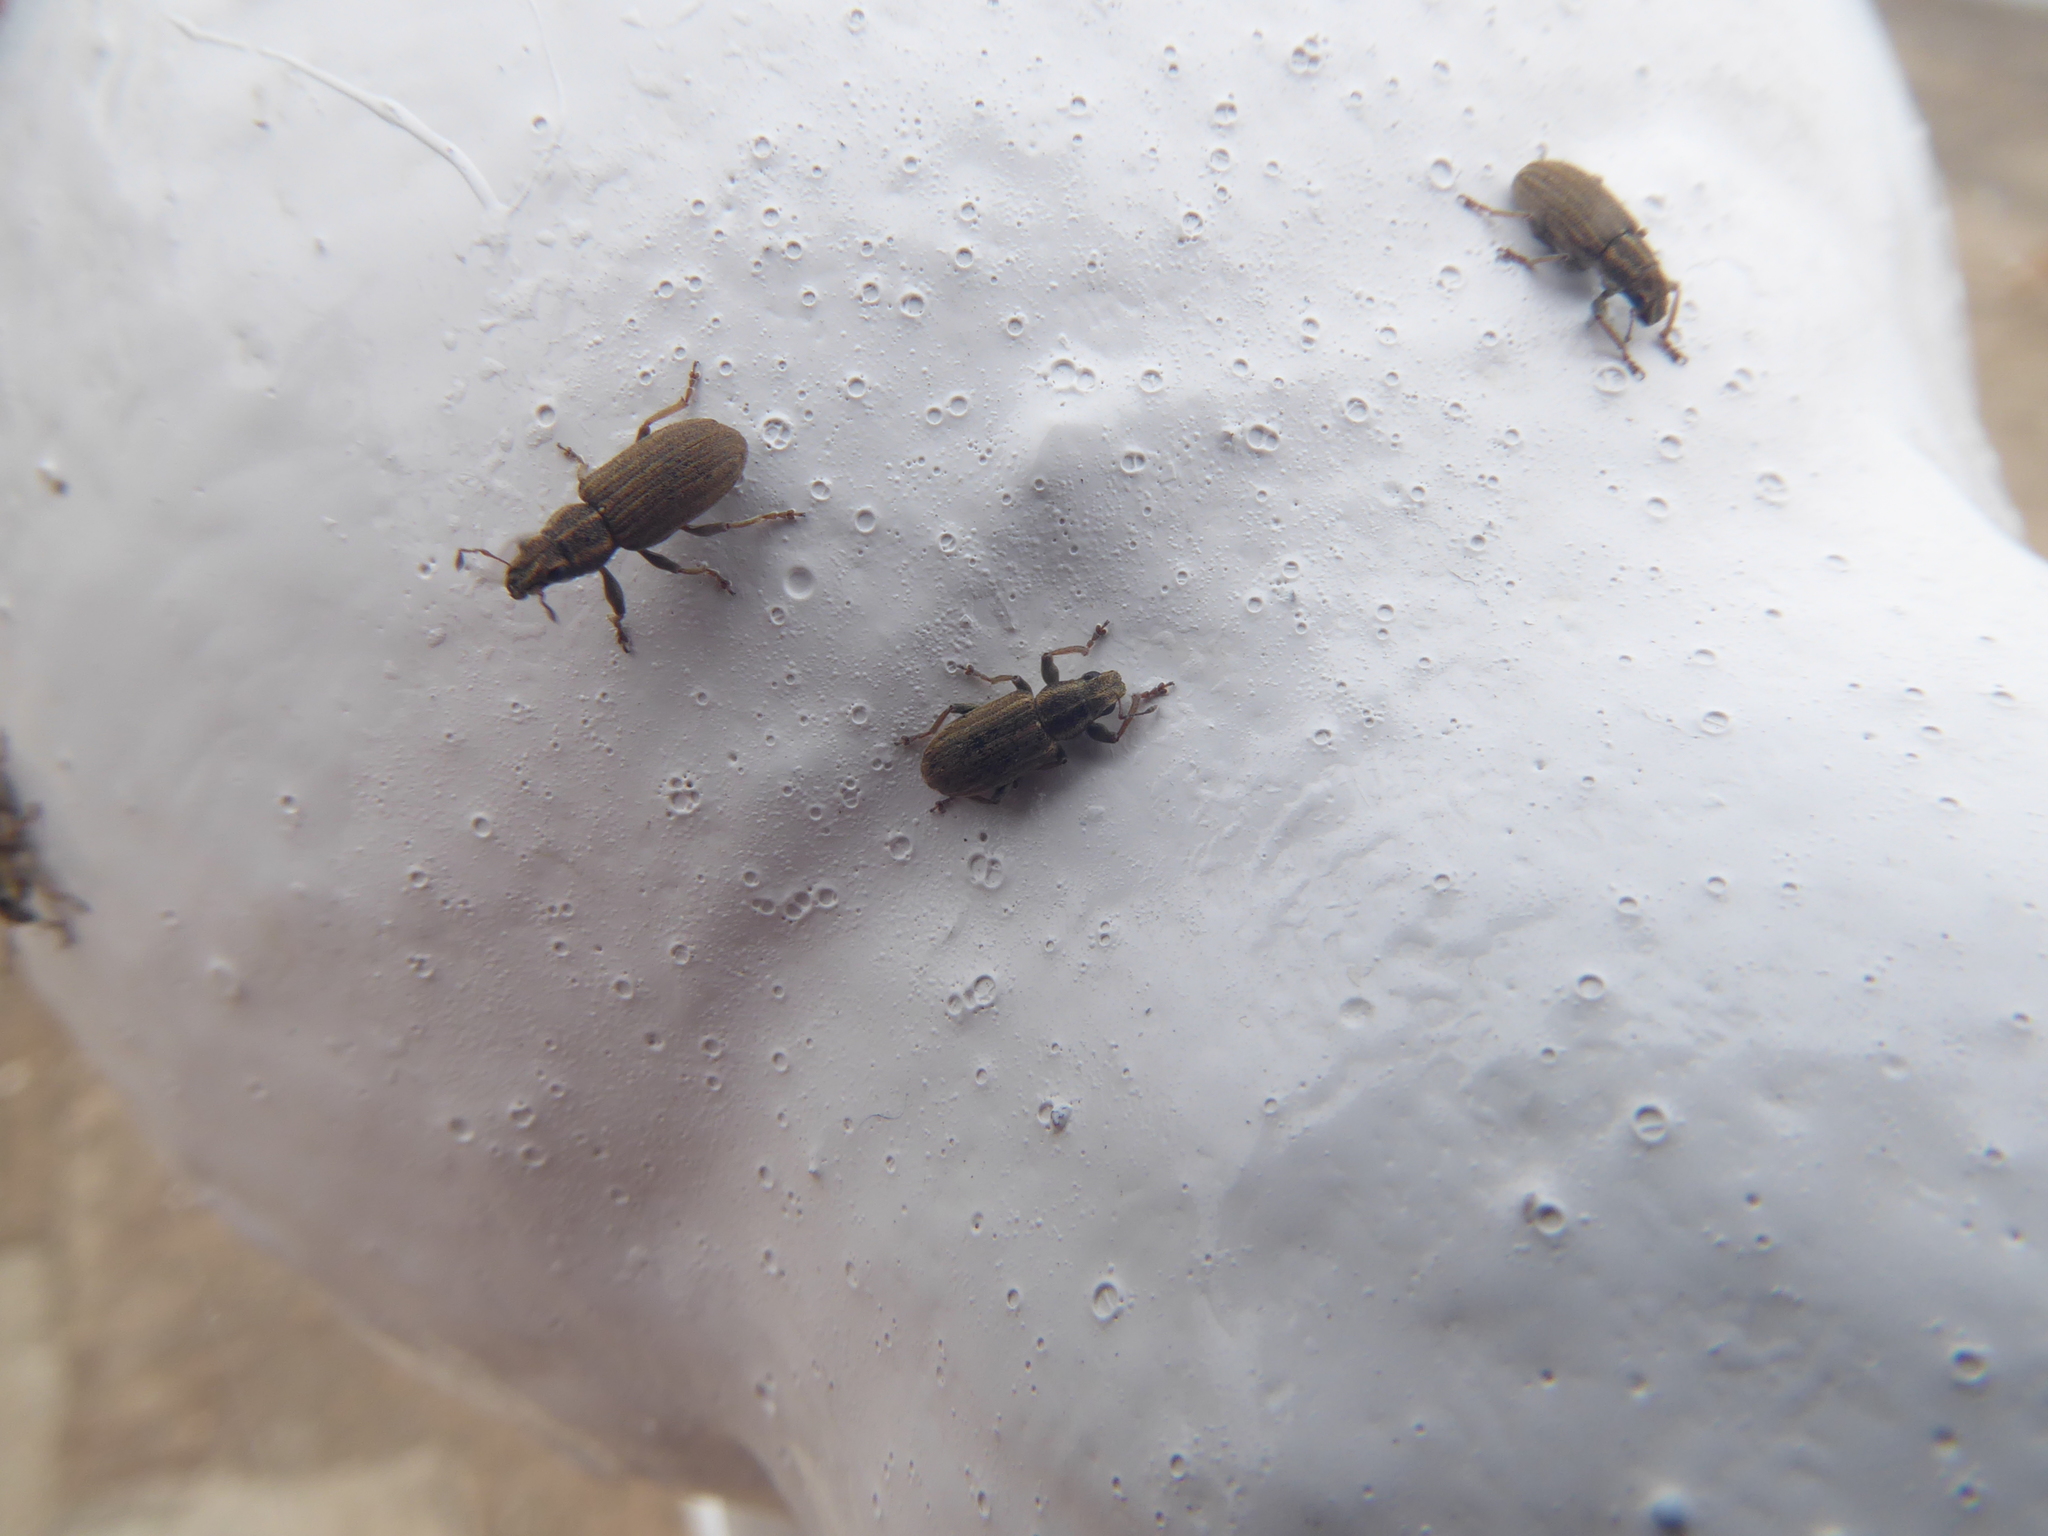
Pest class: pea_leaf_weevil